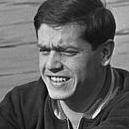
Age: 25